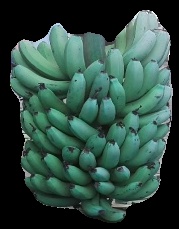
Variety: pachbale
Grade: grade2